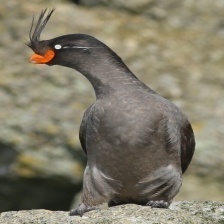
Species: CRESTED AUKLET
Scientific name: AETHIA CRISTATELLA